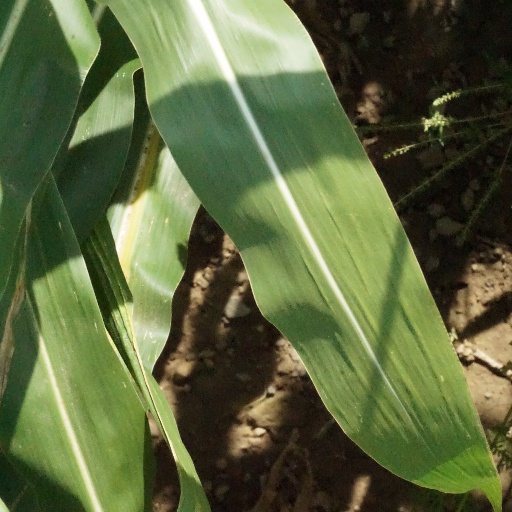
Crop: maize; corn